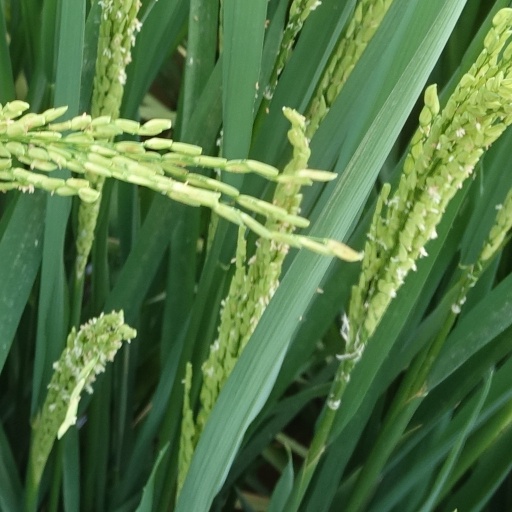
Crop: rice